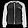
Label: Coat